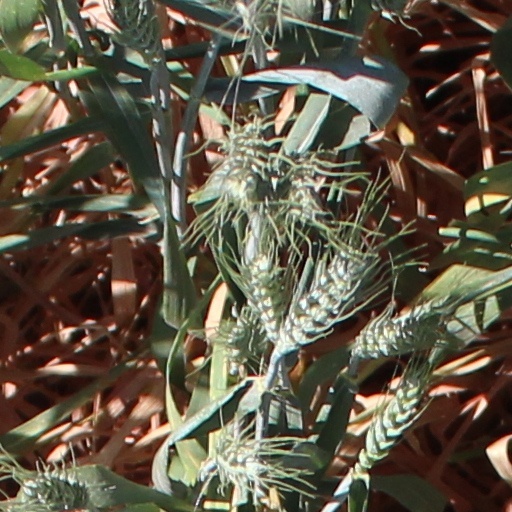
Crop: wheat